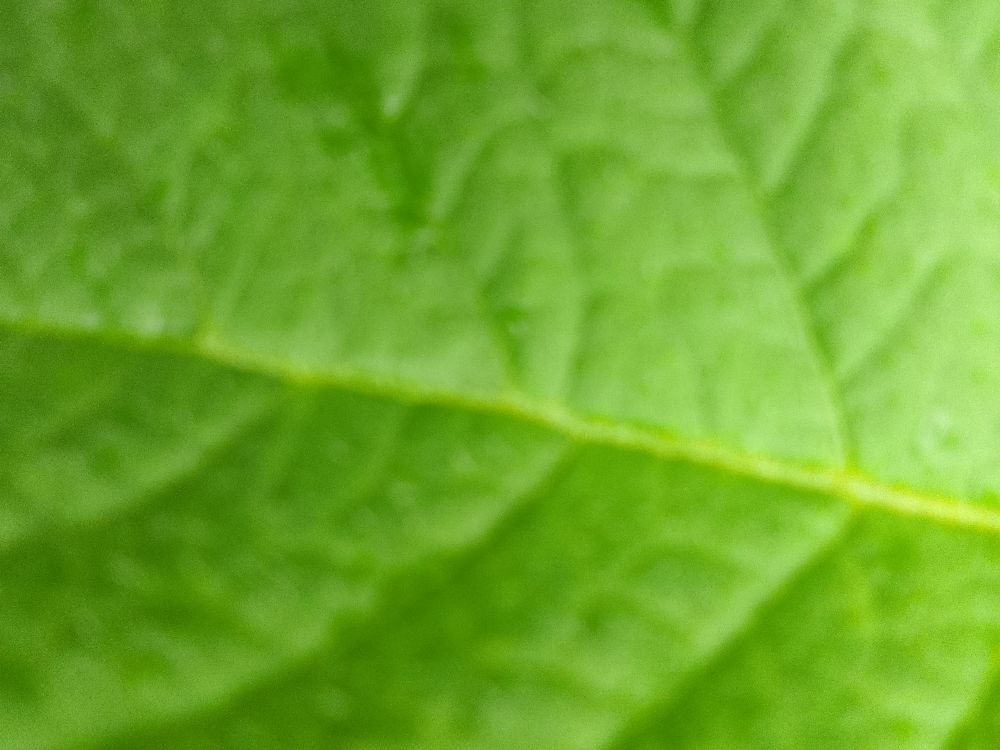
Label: Healthy